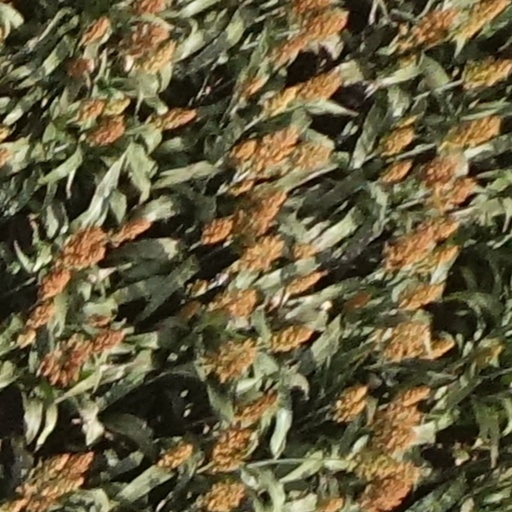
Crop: sorghum